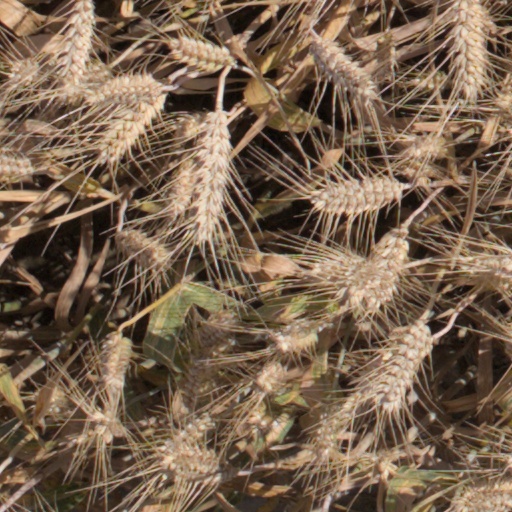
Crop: wheat